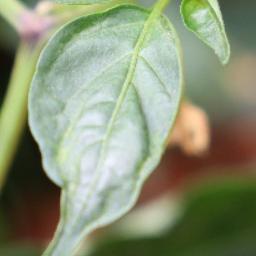
Label: mites_and_trips